Chianti

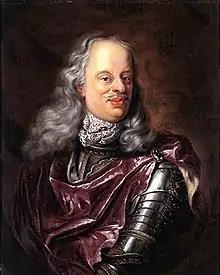
In 1716 Cosimo III de' Medici, the Grand Duke of Tuscany, legislated the first official boundaries of the Chianti region in what is today part of the Chianti Classico DOCG.

The earliest documentation of a "Chianti wine" dates back to the 14th century, when viticulture was known to flourish in the ""Chianti Mountains"" around Florence. A military league called "Lega del Chianti" (League of Chianti) was formed around 1250 between the townships of Castellina, Gaiole and Radda, which would lead to the wine from this area taking on a similar name. In 1398 the earliest-known record notes Chianti as a white wine, though the red wines of Chianti were also discussed around the same time in similar documents.